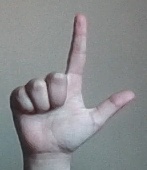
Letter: laam